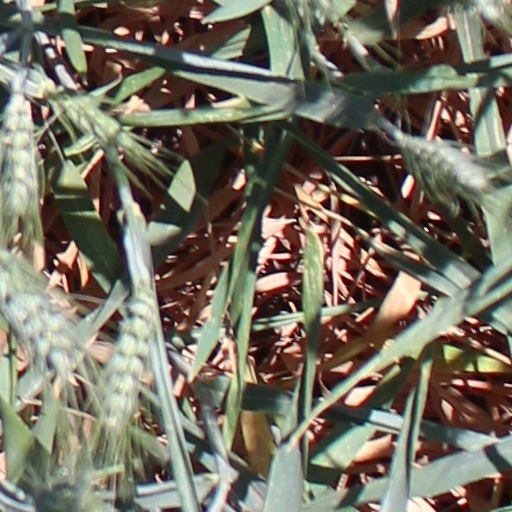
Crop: wheat